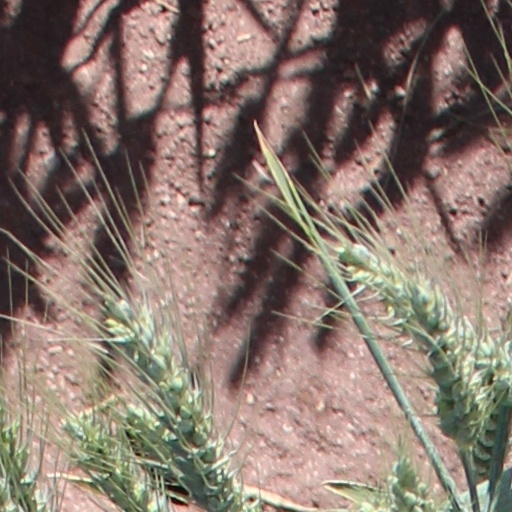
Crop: wheat